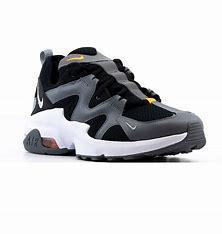
Brand: Nike
Model: Air Max Graviton